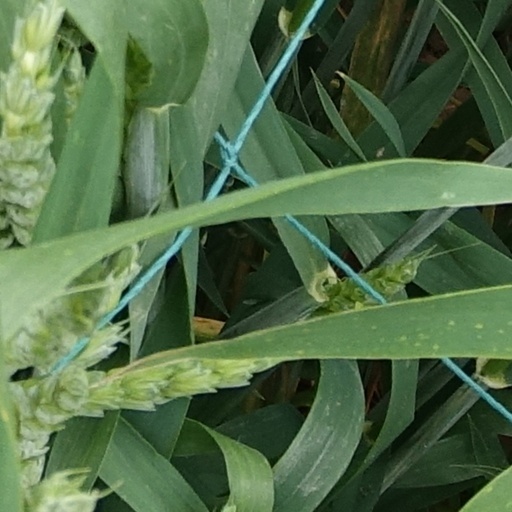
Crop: wheat